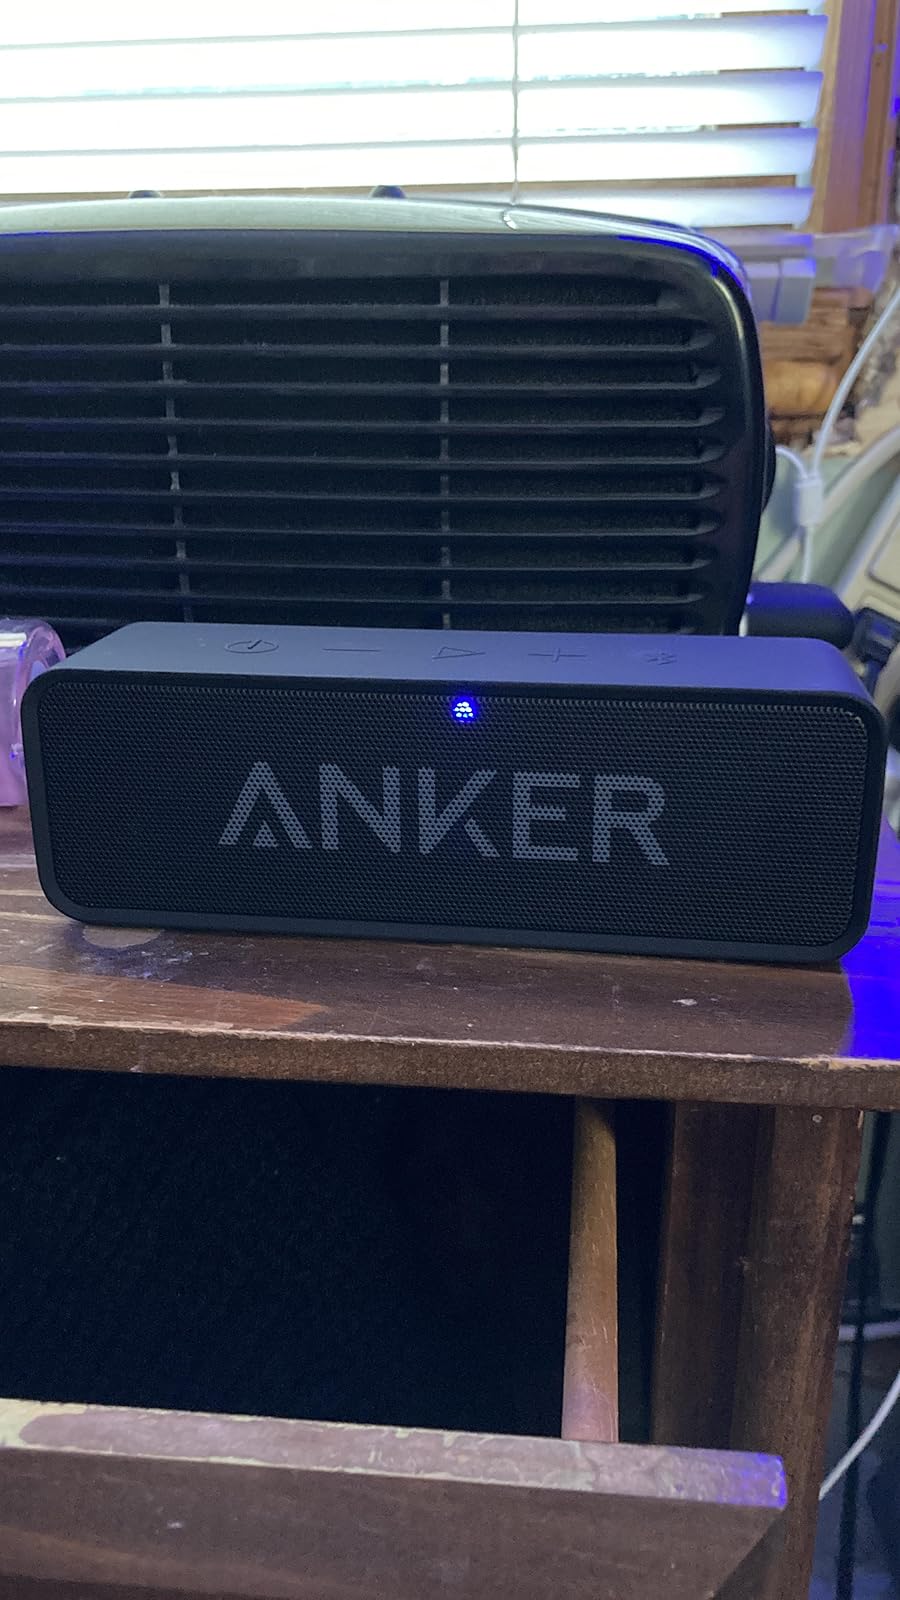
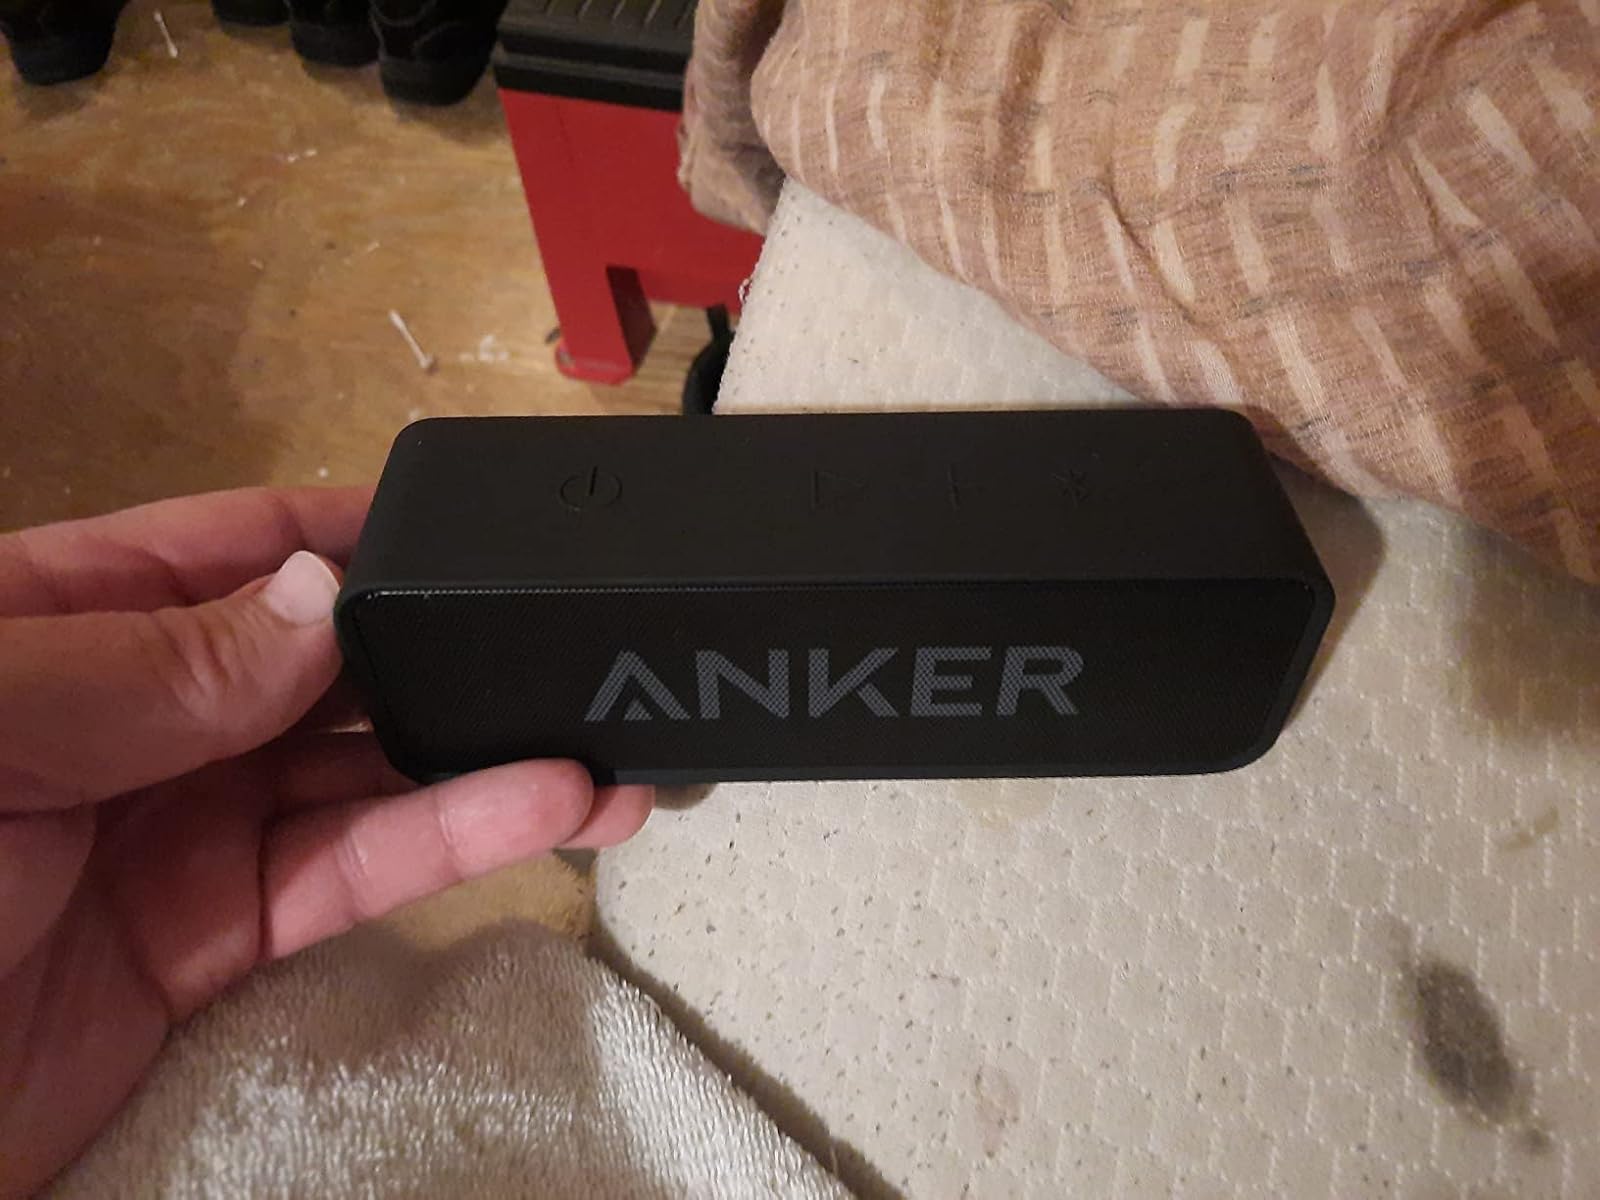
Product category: speaker
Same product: yes